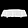
Label: T - shirt / top